Kevin Batiste

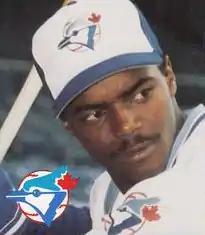
Batiste in 1988

Kevin Wade Batiste (October 21, 1966 – April 2, 2024) was an American professional baseball player. Batiste played for the Toronto Blue Jays in 1989.